Rubidium

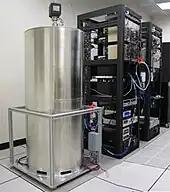
A rubidium fountain atomic clock at the United States Naval Observatory

Rubidium was discovered in 1861 by Robert Bunsen and Gustav Kirchhoff, in Heidelberg, Germany, in the mineral lepidolite through flame spectroscopy. Because of the bright red lines in its emission spectrum, they chose a name derived from the Latin word , meaning "deep red".